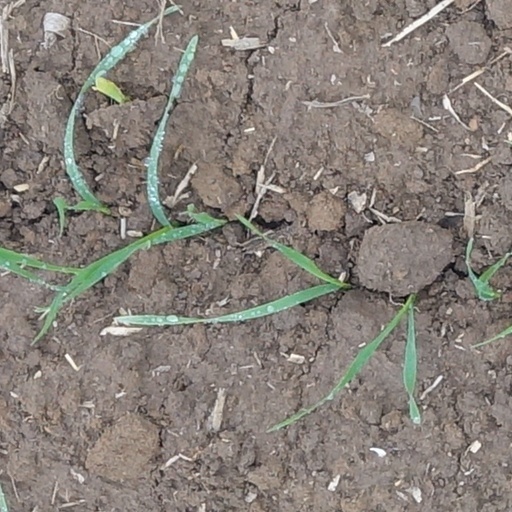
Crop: wheat